Badr Airlines

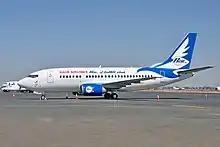
Badr Airlines B737-500 in Khartoum International Airport

Badr Airlines, formerly Sarit Airlines (from 1997 to 2004), is an airline based in Khartoum, Sudan, operating cargo and passenger air services for humanitarian aid missions and chartered VIP flights. Its main base is Khartoum International Airport.